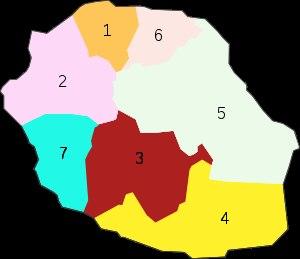
Le département français de La Réunion est, sous la Cinquième République, constitué de trois circonscriptions législatives de 1958 à 1986, de cinq circonscriptions après le redécoupage électoral de 1986 puis de sept circonscriptions depuis le redécoupage de 2010, entré en application à compter des élections législatives de 2012.